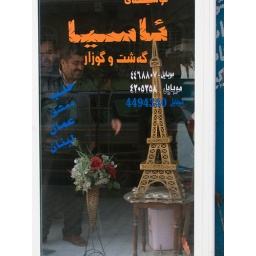
Iraq Kurdistan 2008  Hawler ( Erbil ): Walk in the city, through a window an Eiffel tower